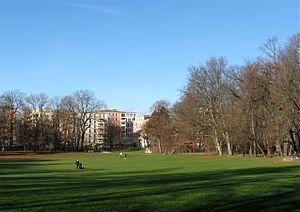
Le Bavariapark de Munich a une superficie de 6,8 hectares et constitue un monument architectural au sens de la loi sur la protection des monuments bavarois. Il est situé derrière la statue de la Bavière et le temple de la Renommée de la Theresienwiese dans le district de Schwanthalerhöhe. Après la relocalisation de la foire dans le nouveau Centre des Expositions de Riem, l'ensemble de la zone entourant le parc a été repensé et le Bavariapark est à nouveau ouvert au public depuis 1999.